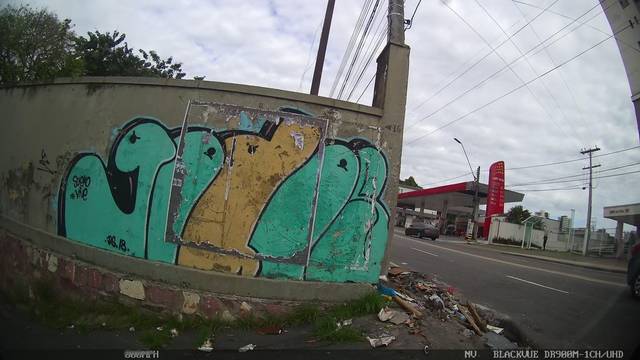
Region: Brazil
Coordinates: -3.116, -60.008